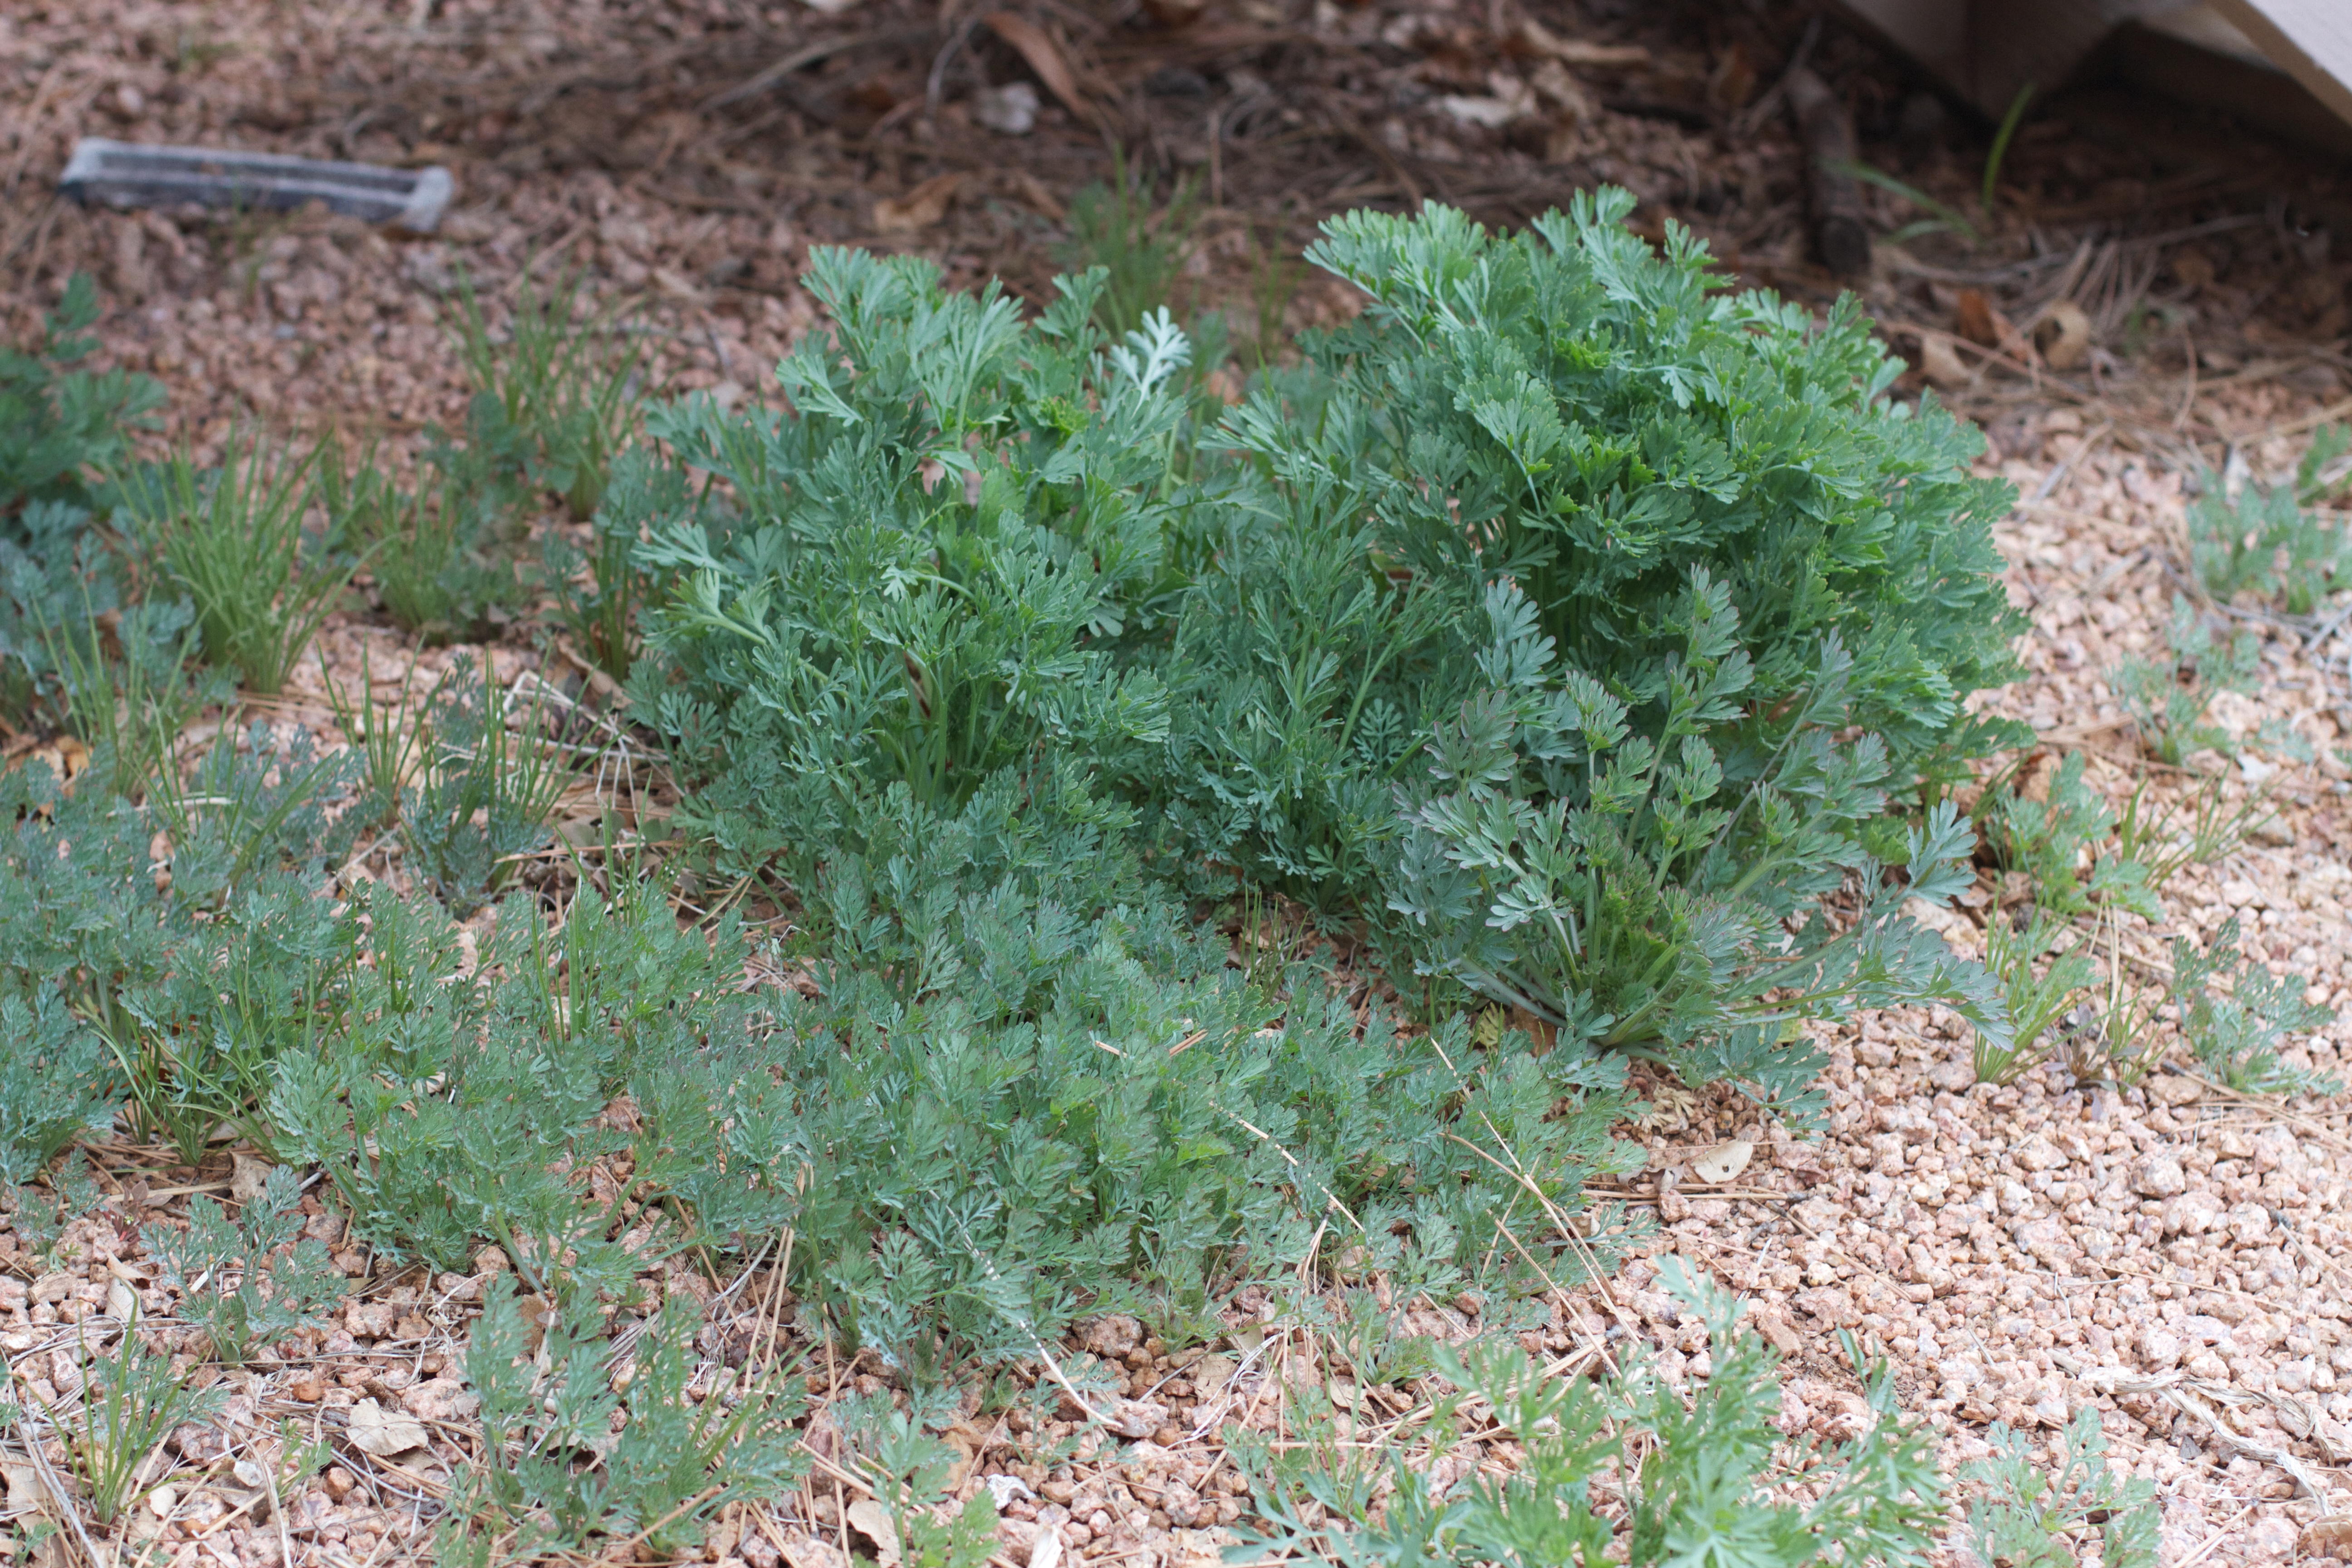
tree, grass, plant, leaf, flower, food, herb, produce, soil, garden, weed, cool image, shrub, flowering plant, daisy family, subshrub, annual plant, grass family, land plant